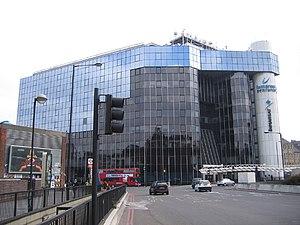
Inmarsat est une société britannique du secteur des télécommunications spécialisée dans la téléphonie par satellite. Inmarsat est fondée en 1979 sous la forme d'une organisation internationale avant d'être privatisée en avril 1999. Inmarsat exploite 11 satellites, assurant les fonctions téléphonie, données, télex et télécopie par l'intermédiaire de 37 stations terrestres. Il reste à l'heure actuelle des satellites de trois générations en opération : Inmarsat 3, Inmarsat 4 et Inmarsat 5.